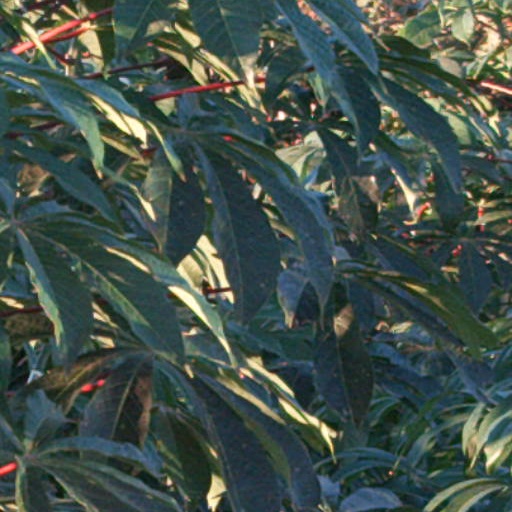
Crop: cassava